Sandro Mazzola

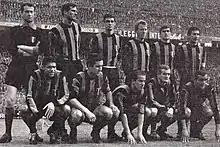
Mazzola (crouched, second from the right) with "Grande Inter" in the 1963–64 season

Herrera's Inter side during that period also featured Tarcisio Burgnich and Giacinto Facchetti as his fullbacks, Brazilian Jair as his winger, Mario Corso as the left midfielder, Armando Picchi as his sweeper, and Mazzola, who eventually played in the inside-right offensive position under Herrera. Together, they would transform the club into the best team in Italy, Europe, and the world during the 60s, which came to be known as "Grande Inter". They were known for their infamous defensive "catenaccio" tactics and ability to score from swift and sudden counterattacks. Mazzola won four Serie A titles with Inter, including two consecutive titles in 1965 and 1966, finishing as the league's top scorer in the former season, with 17 goals, and narrowly missing out on a treble in the same year.